Franz Nadorp

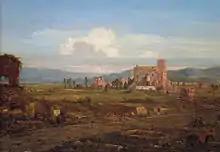
" Landscape of the Roman Campagna" by Franz Nadorp, Galerie Bassenge, Berlin

Franz Johann Heinrich Nadorp, (June 23, 1794 – September 17, 1876) was a German painter who primarily worked and lived in Rome.